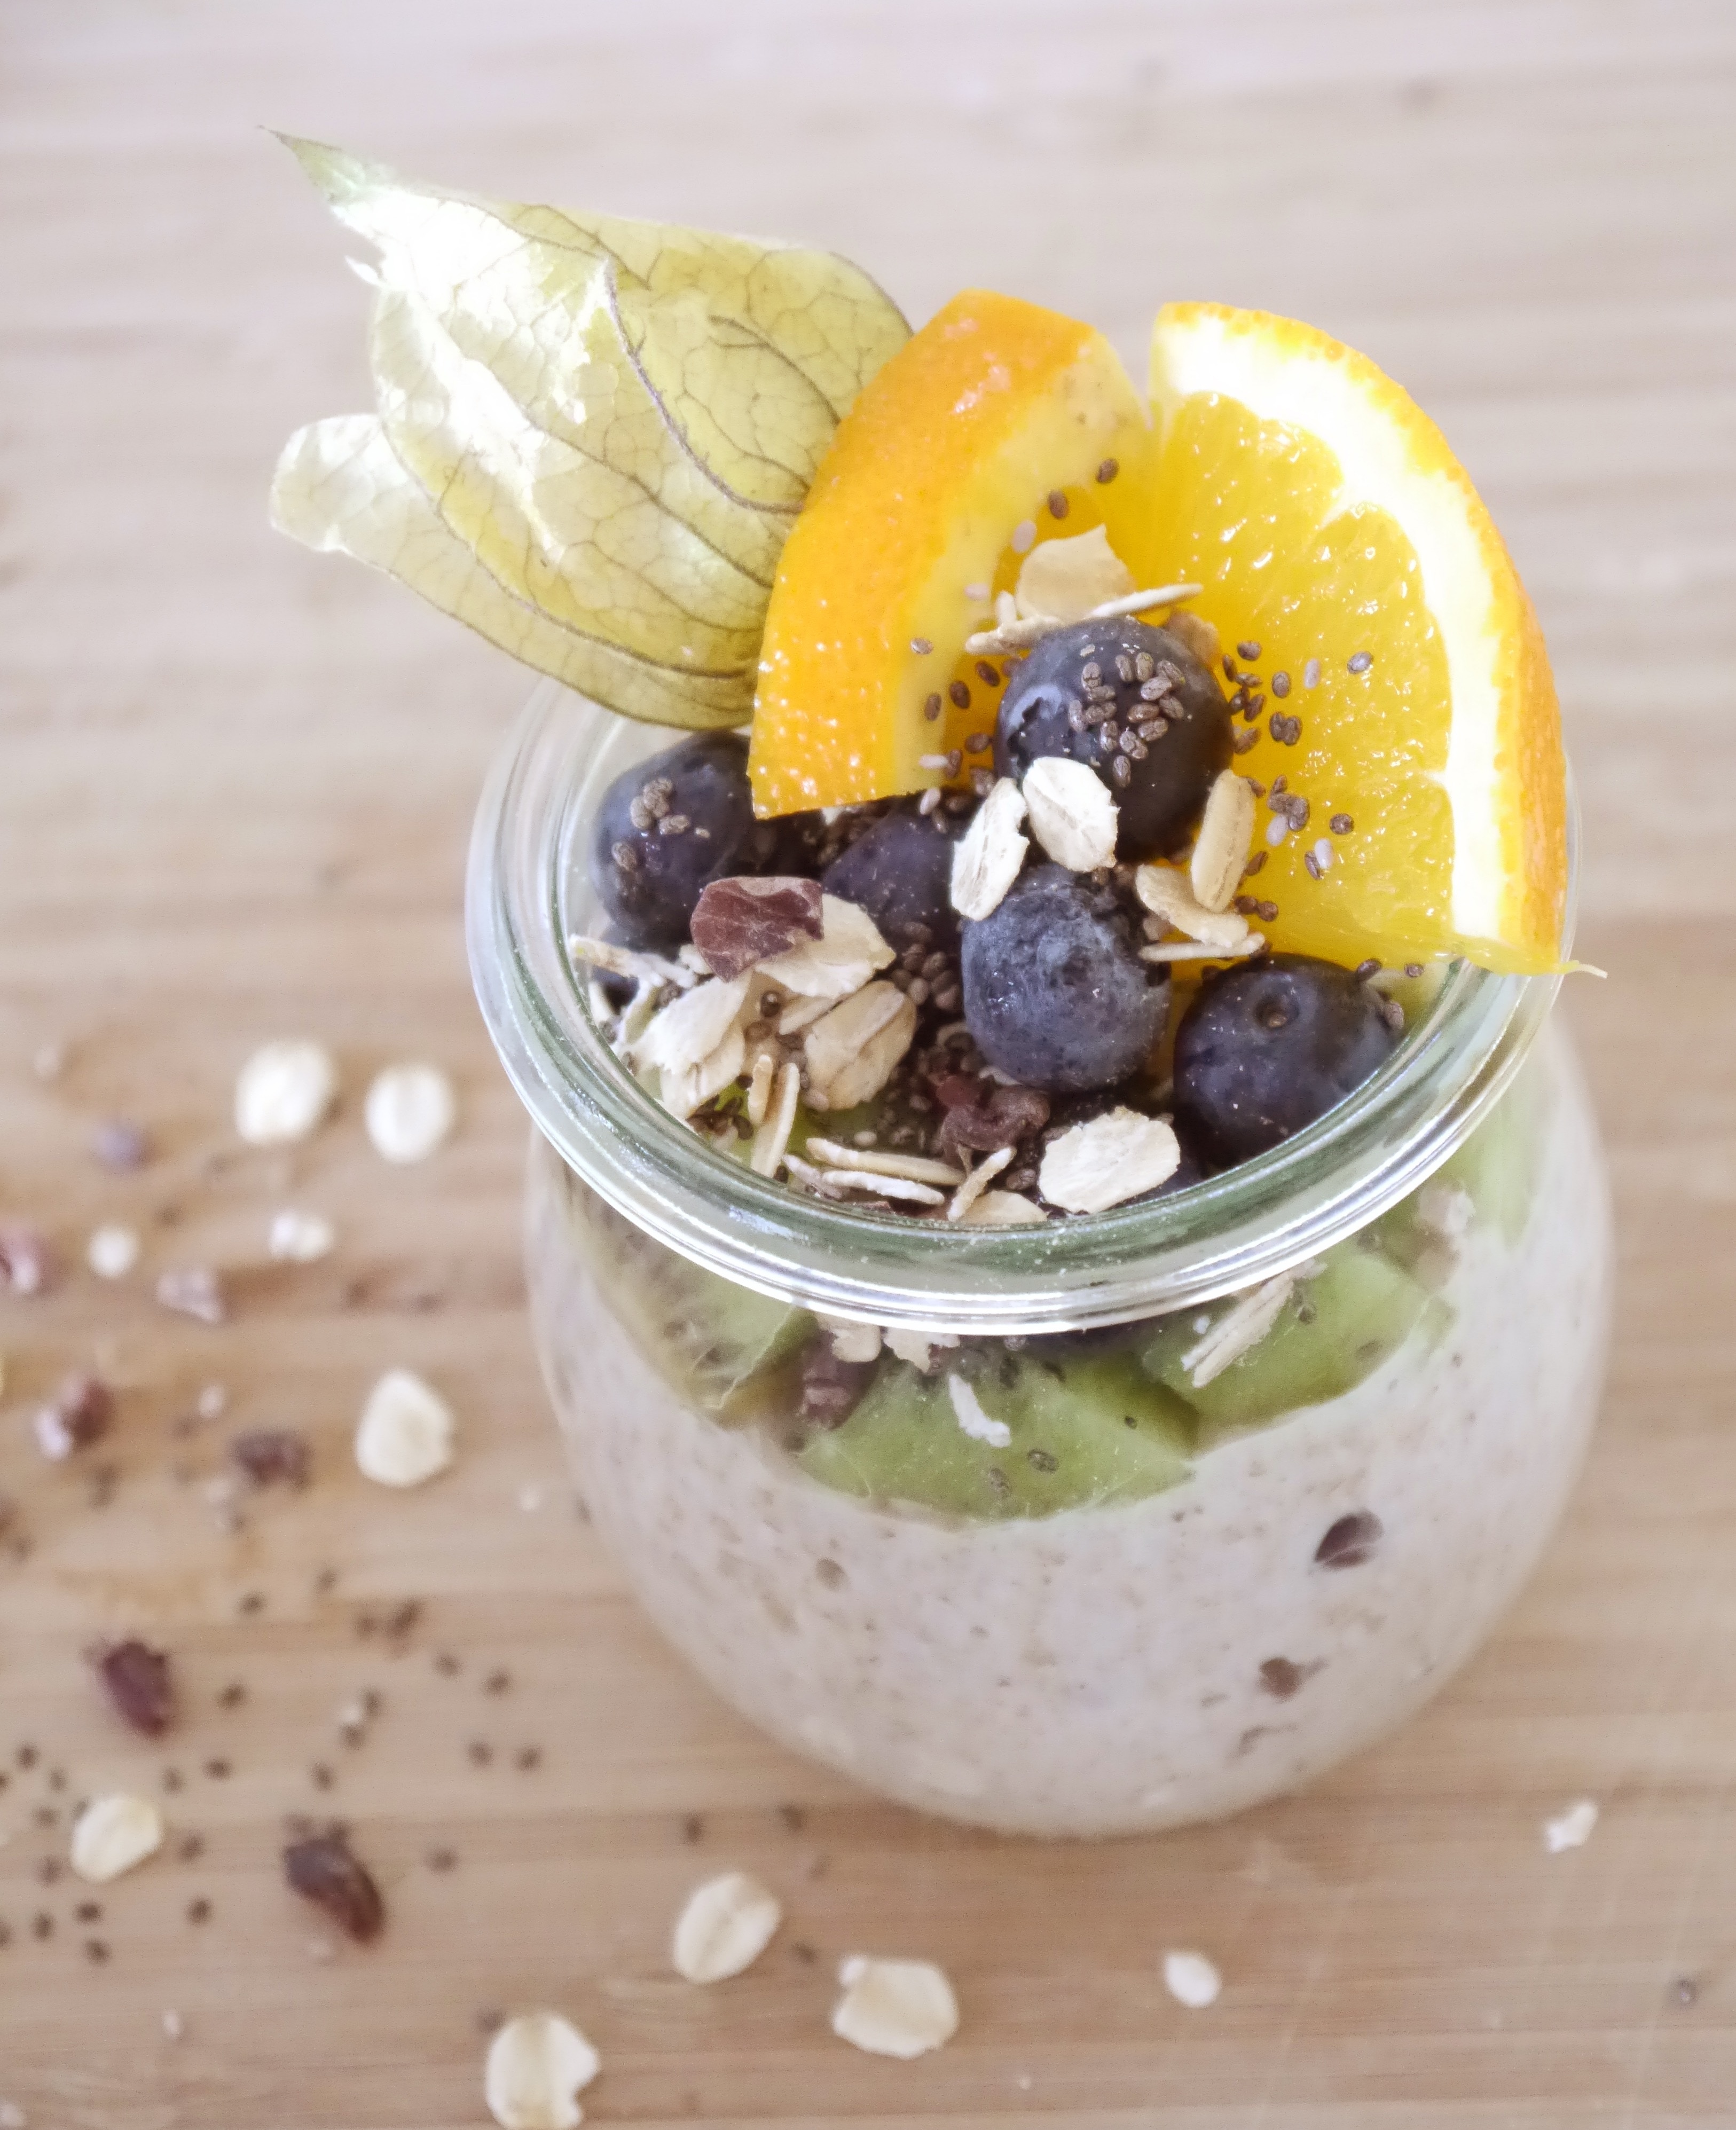
plant, fruit, glass, orange, dish, meal, food, produce, blueberry, breakfast, healthy, ice cream, dessert, eat, cuisine, delicious, oatmeal, smoothie, kiwi, vegan, cereals, vegetarian food, chia, grains, muesli, breakfast cereal, flowering plant, porridge, parfait, land plant, cocoa nibs